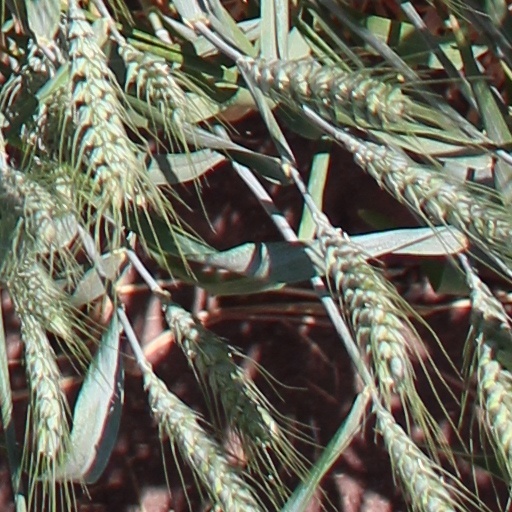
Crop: wheat